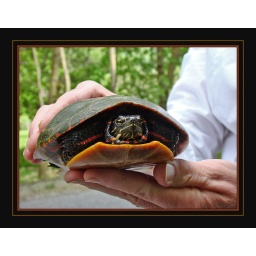
This painted turtle and his mobile home are now in winter storage until Spring.